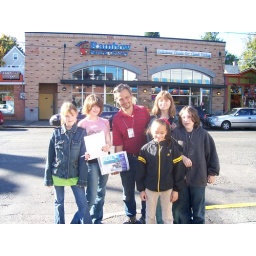
with someone selling papers and in a red shirt